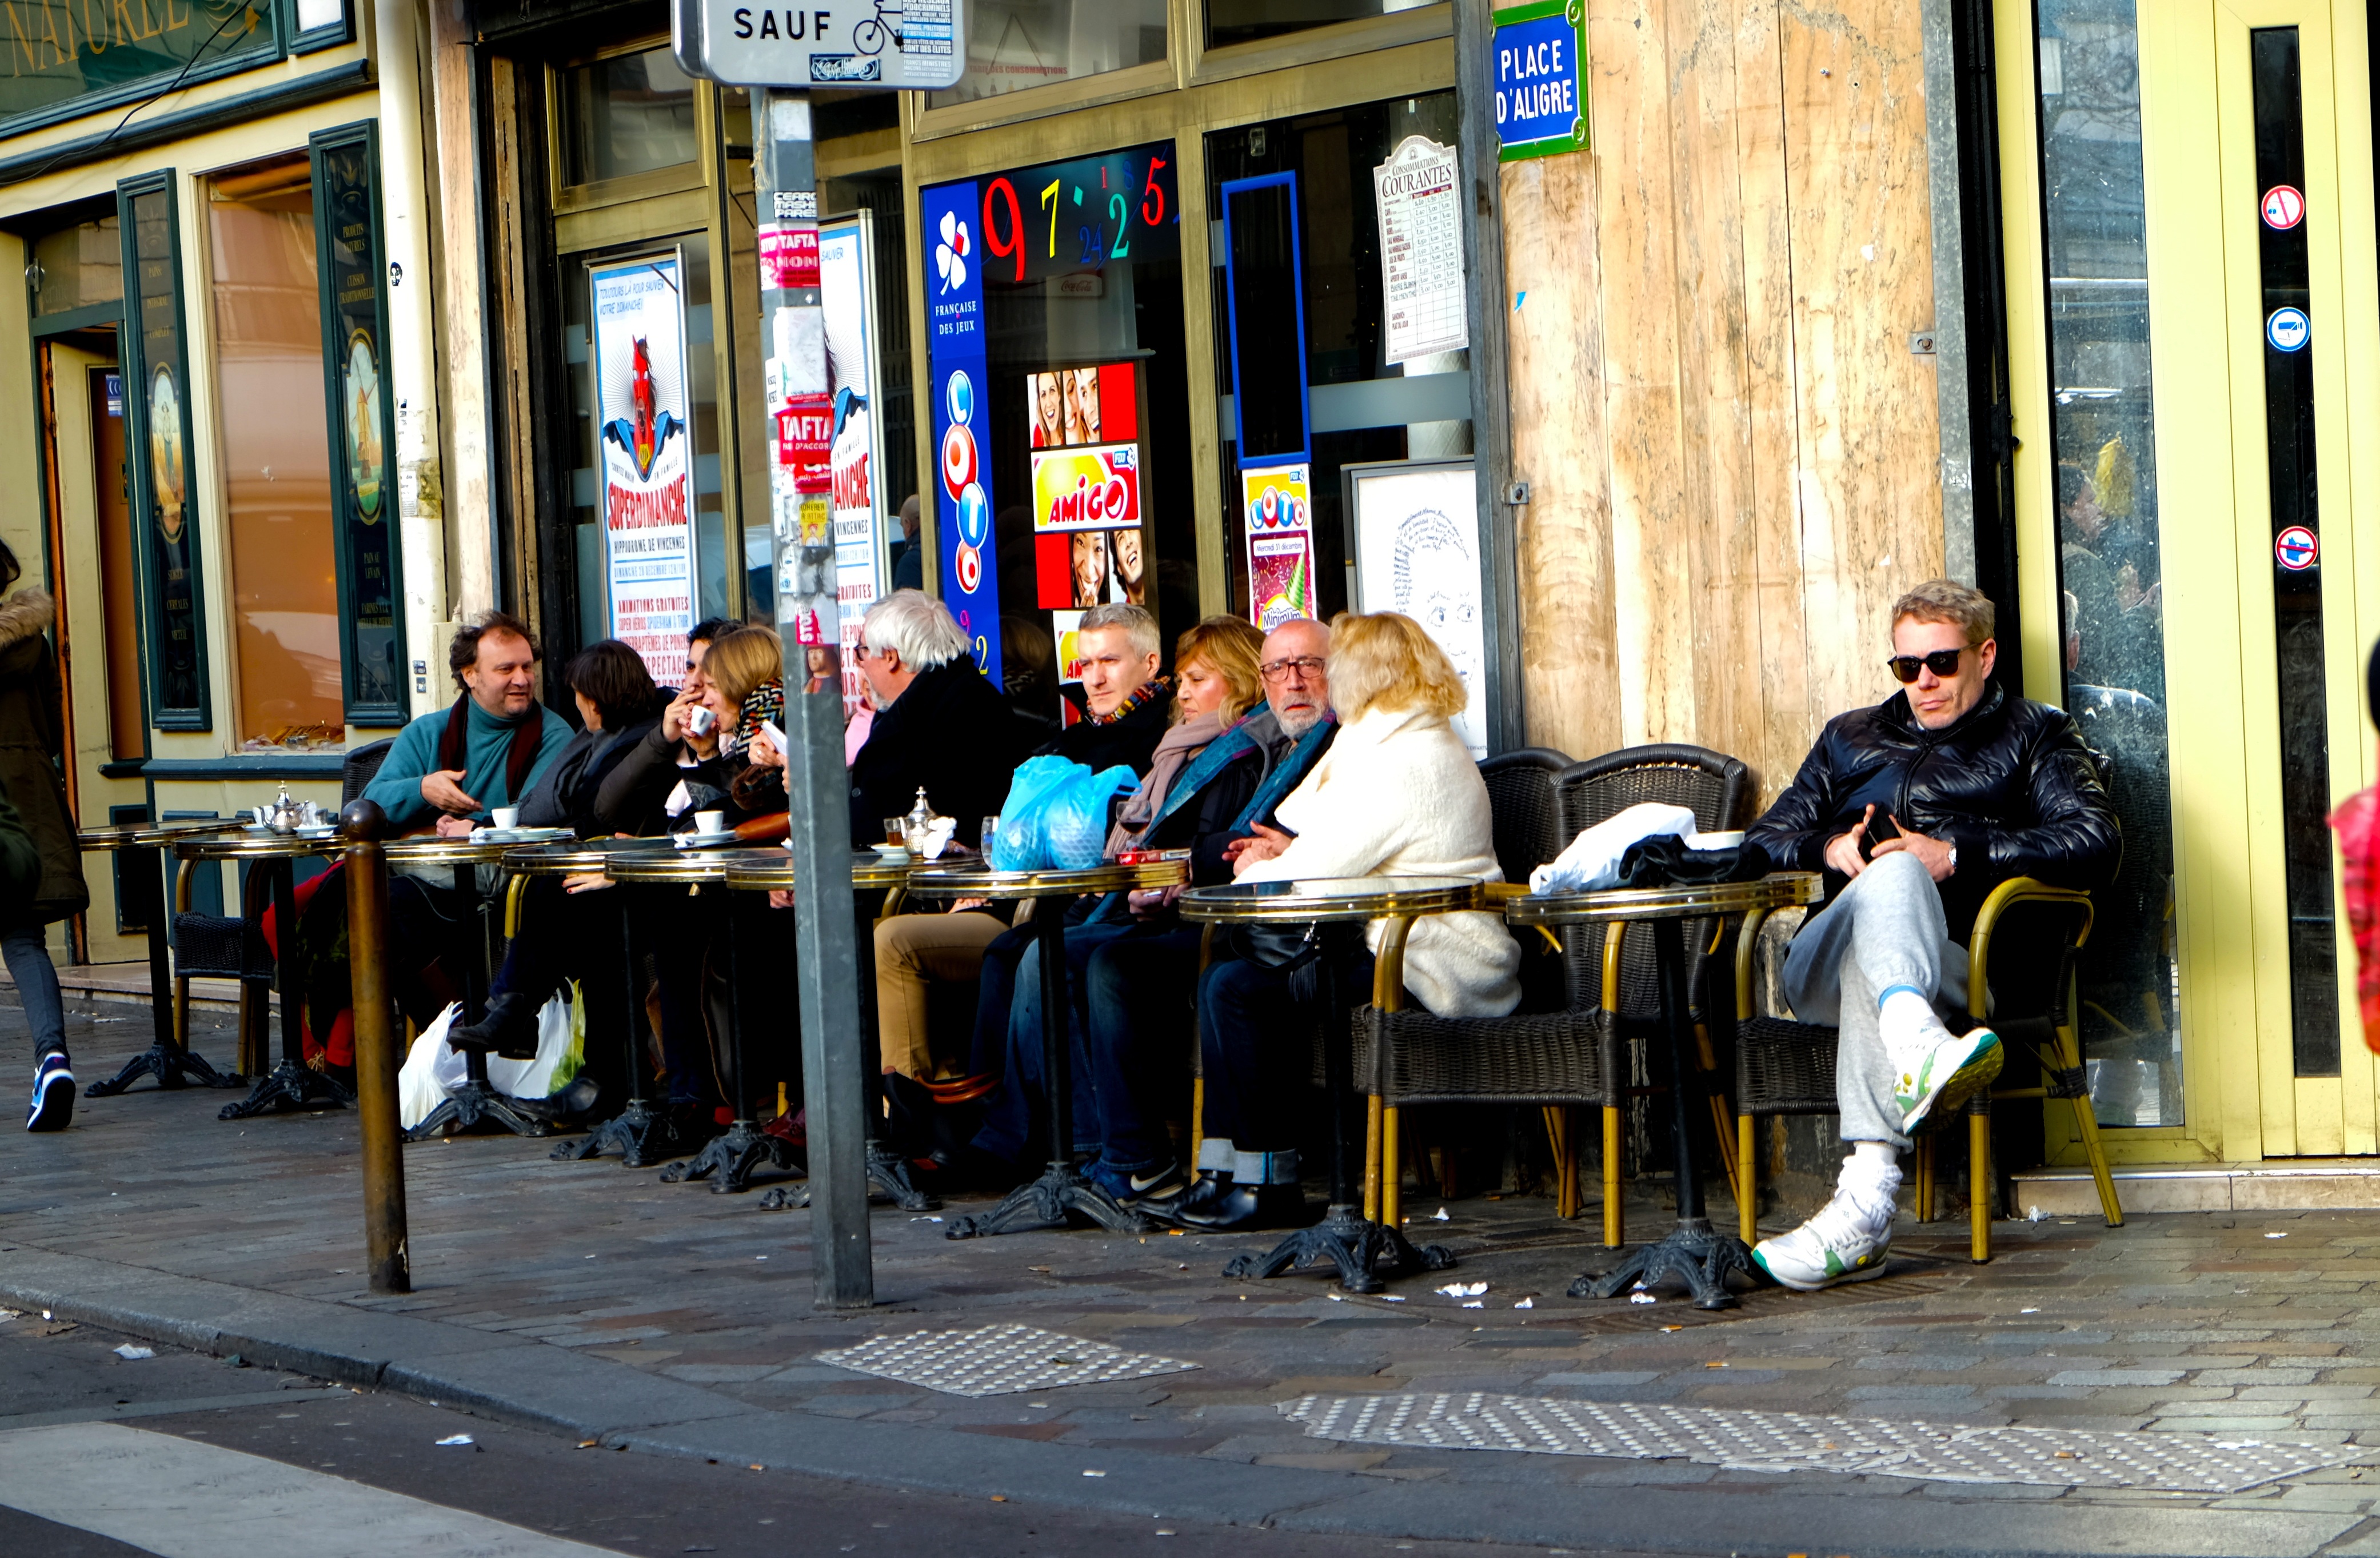
outdoor, pedestrian, cafe, coffee, road, street, city, paris, crowd, transport, france, europe, tourism, public transport, french, corner, infrastructure, culture, traditional, popular, parisian, typical, urban area, social group